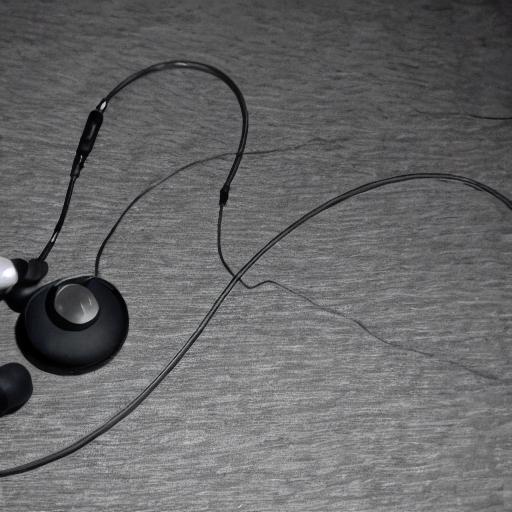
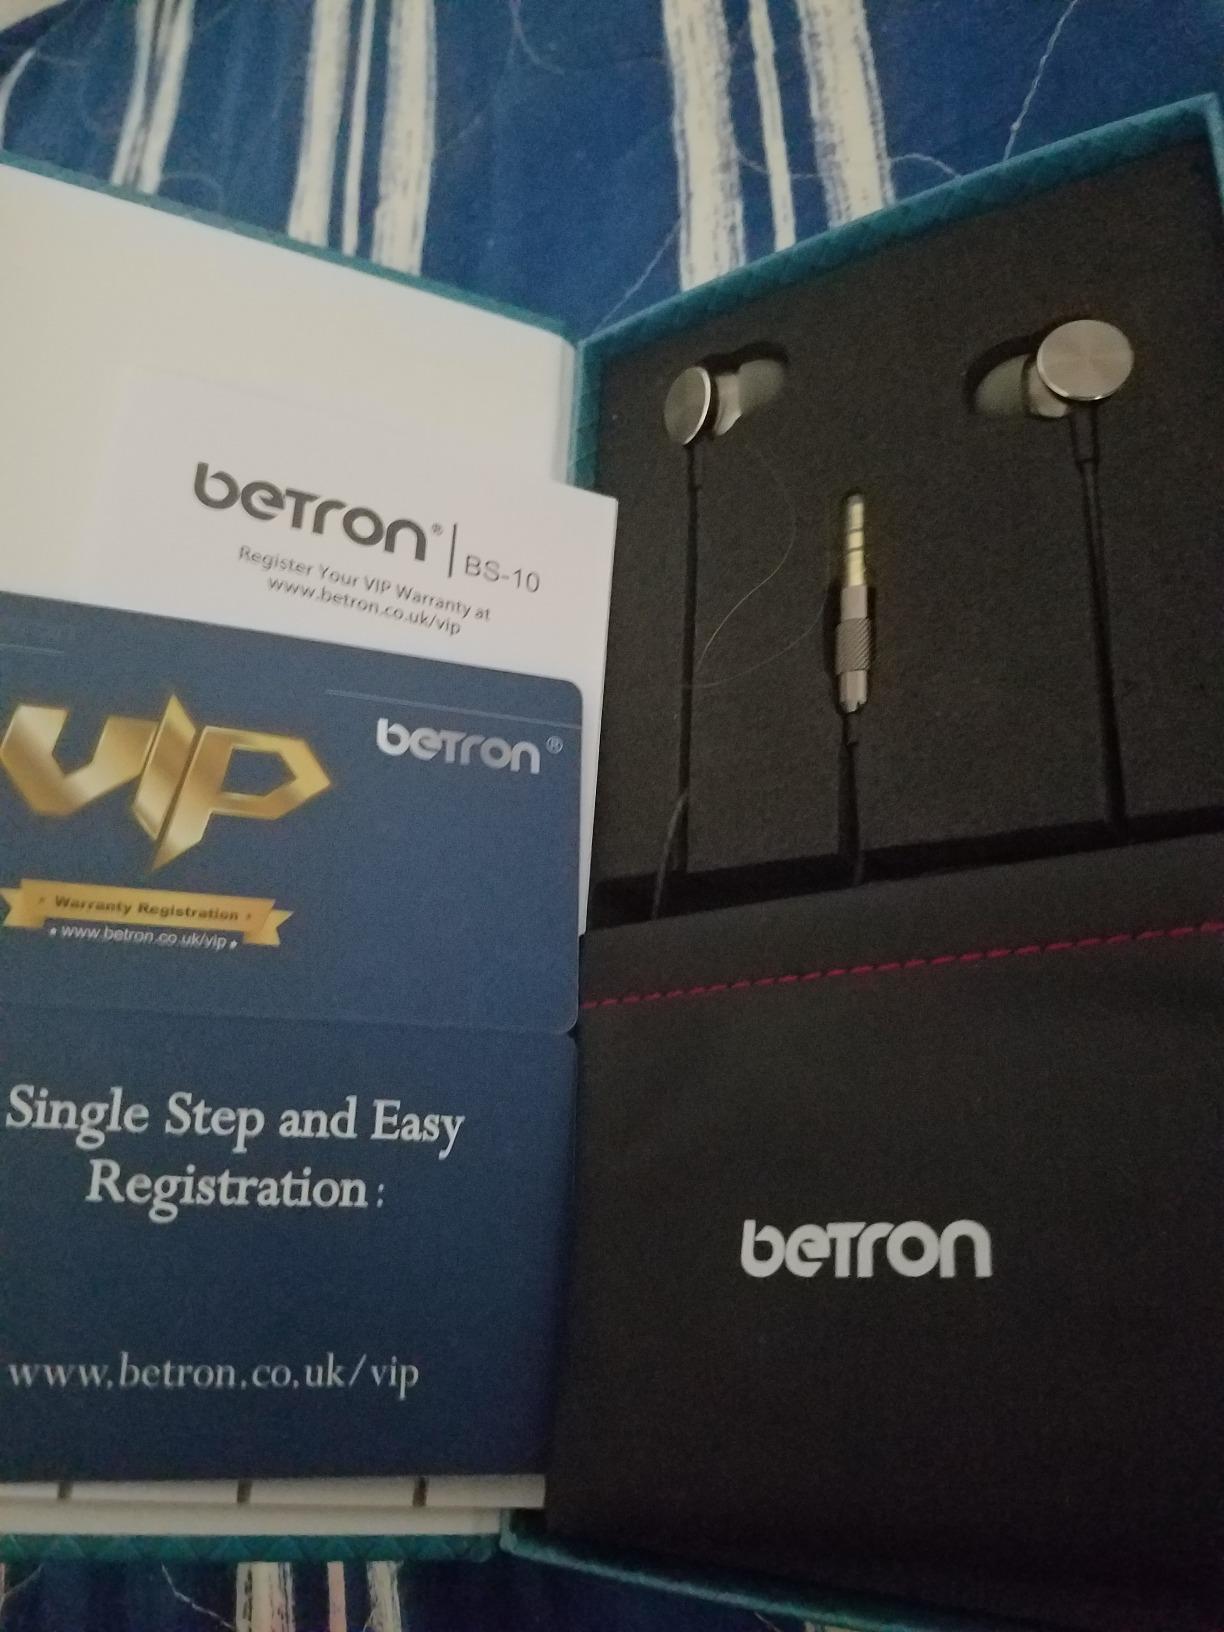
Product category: headphones
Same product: no